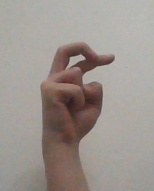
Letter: zay